Bewl Bridge Rowing Club

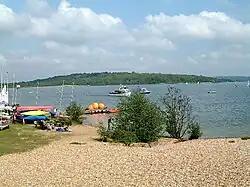
View of Bewl Water from the boathouse in 2003

The plans for rowing on the reservoir were announced in November 1975 by the Greater London and South East Regional Sports Council, following the construction of the reservoir by the Southern Water authority.